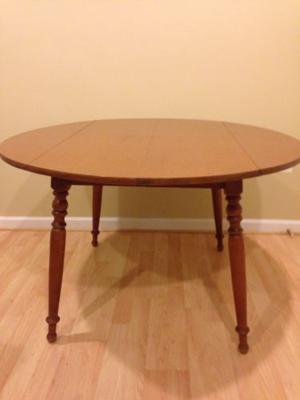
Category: table